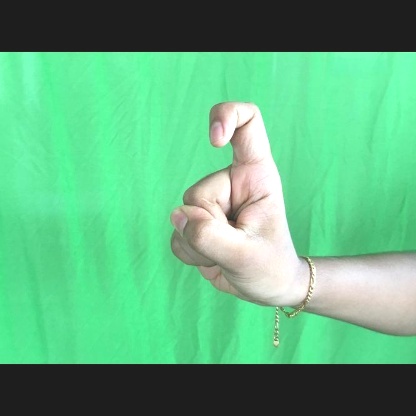
Mudra: Tamarachudam